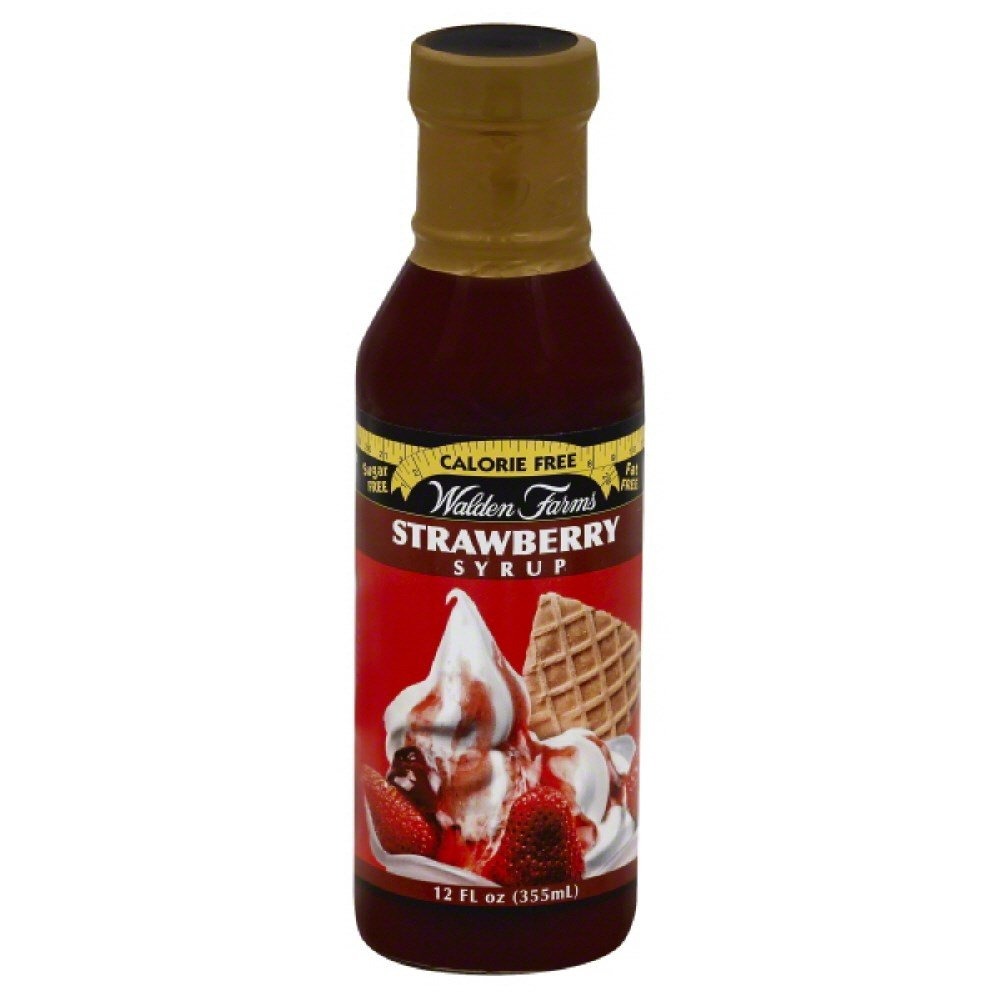
Item Name: Walden Farms Syrup Cf Strwbry
Value: 1.0
Unit: Count

Price: 7.525